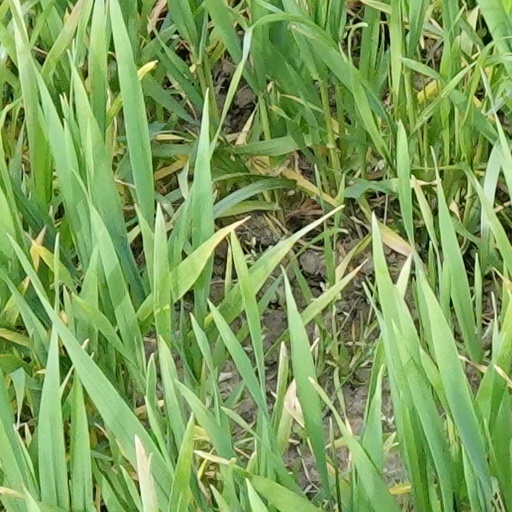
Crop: wheat